History of Arkansas

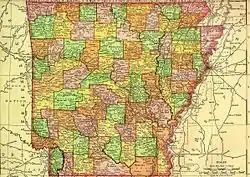
Rand McNally map of Arkansas, 1895

The victory by Confederates in the Red River campaign and its Arkansas phase, the Camden Expedition, opened a brief window of opportunity for Arkansas Confederates. Missouri General Joseph Shelby was dispatched to northeast Arkansas with his cavalry brigade and began recruiting. Throughout the summer of 1864, Confederate strength in northeast Arkansas steadily grew with many soldiers who had either deserted from their previous commands or become separated, returning to Confederate Service. The last formation of new Confederate units occurred during this time with the formation of the 45th through the 48th Arkansas Mounted Infantry regiments. Several existing Arkansas units were converted to Mounted Infantry and dispatched to northeast Arkansas. Shelby was eventually able to seriously threaten vital Union lines of communication along the Arkansas River between Helena and Little Rock, and for a while it appeared that Confederates would mount a serious attempt to retake Little Rock. However, Confederate authorities in Richmond were pressuring Kirby Smith to dispatch some of his infantry to reinforce Confederate armies east of the Mississippi. This caused an uproar with the Arkansas regiments and as a compromise, Smith approved a plan by Sterling Price to organize a large-scale raid into Missouri that would coincide with the 1864 United States presidential election. Many Arkansas troops would participate in the last Confederate offensive operation in the Trans-Mississippi Department when Price lead a large cavalry raid into Missouri in the fall of 1864. Following his defeat at the Battle of Westport in on October 23, 1864, most of the Arkansas cavalry units returned to the state and were furloughed for the remainder of the war.